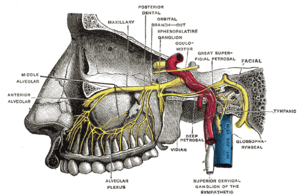
Le nerf maxillaire, anciennement nerf maxillaire supérieur, est un nerf sensitif, et une des trois branches du nerf trijumeau, le cinquième nerf crânien.